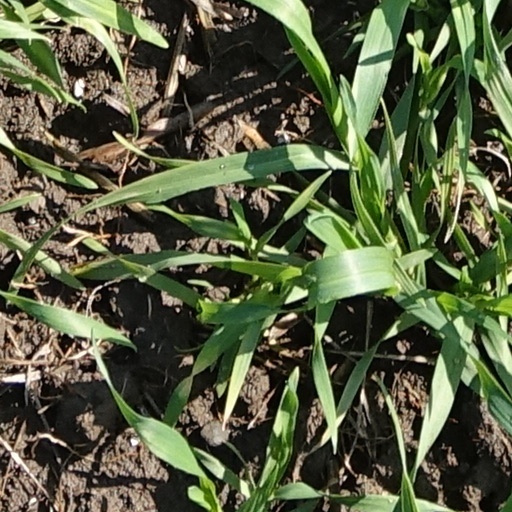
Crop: wheat